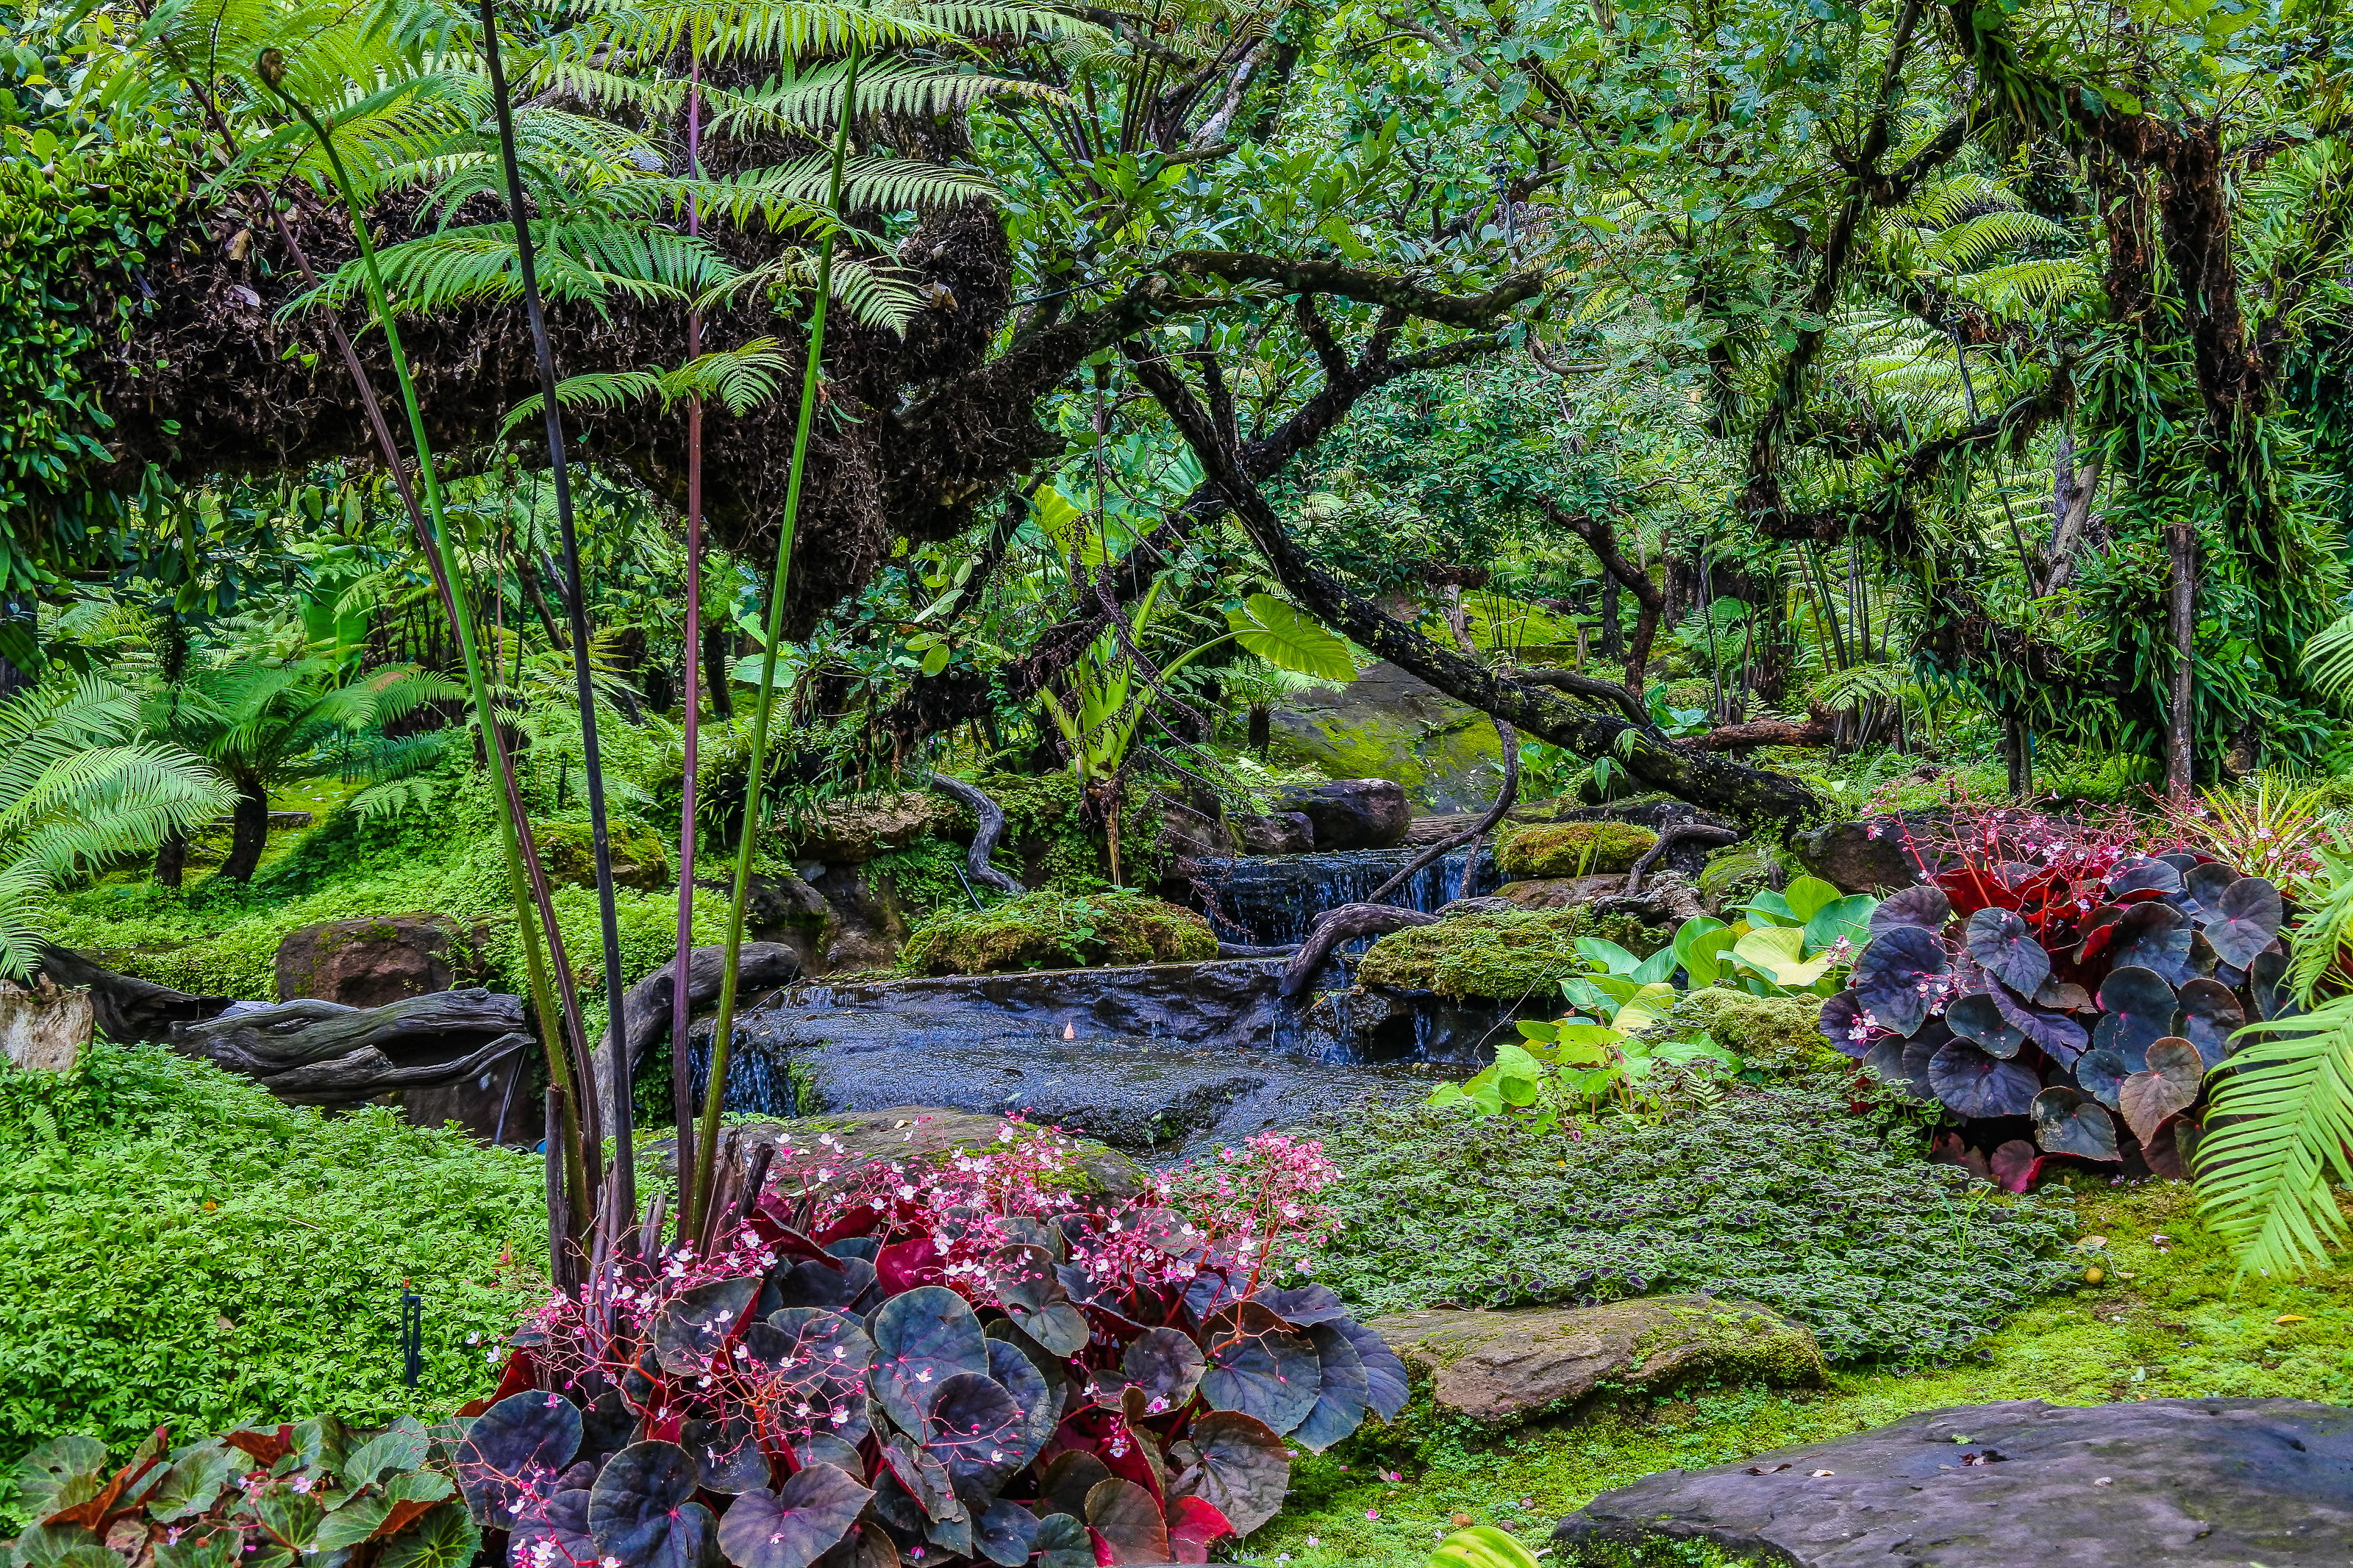
beautiful, beauty, bloom, blooming, blossom, botanical, botany, bouquet, close, closeup, color, colorful, cool, countryside, flora, floral, flower, freshness, garden, gardening, grass, green, ground, holidays, home, house, landscape, landscaped, landscaping, lawn, lush, manicured, natural, nature, outdoor, park, path, paved, pavement, perennial, petal, plant, pretty, red, seasonal, stone, summer, walkway, white, yard, natural landscape, vegetation, natural environment, tree, forest, nature reserve, wilderness, biome, woodland, rock, rainforest, leaf, groundcover, old growth forest, jungle, vascular plant, spring, watercourse, valdivian temperate rain forest, botanical garden, plant community, shrub, branch, stream, national park, moss, non vascular land plant, tropical and subtropical coniferous forests, temperate broadleaf and mixed forest, perennial plant